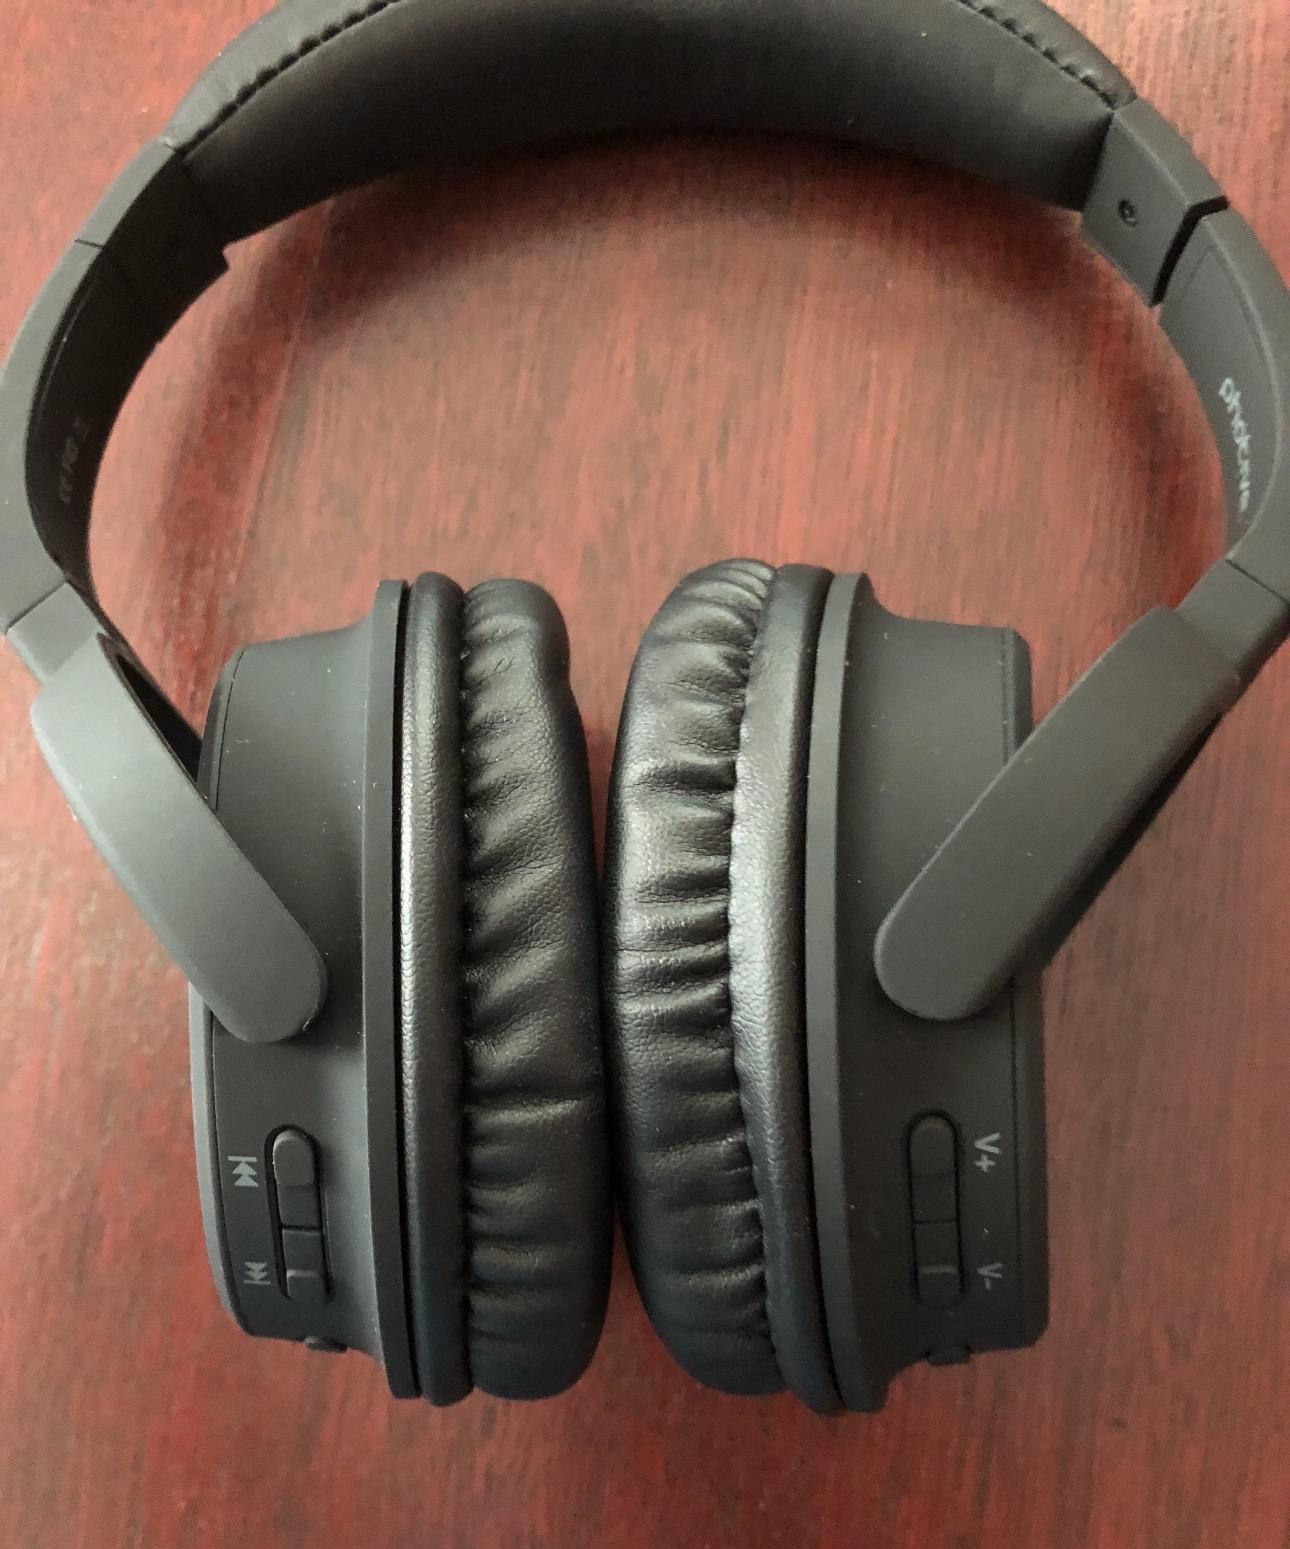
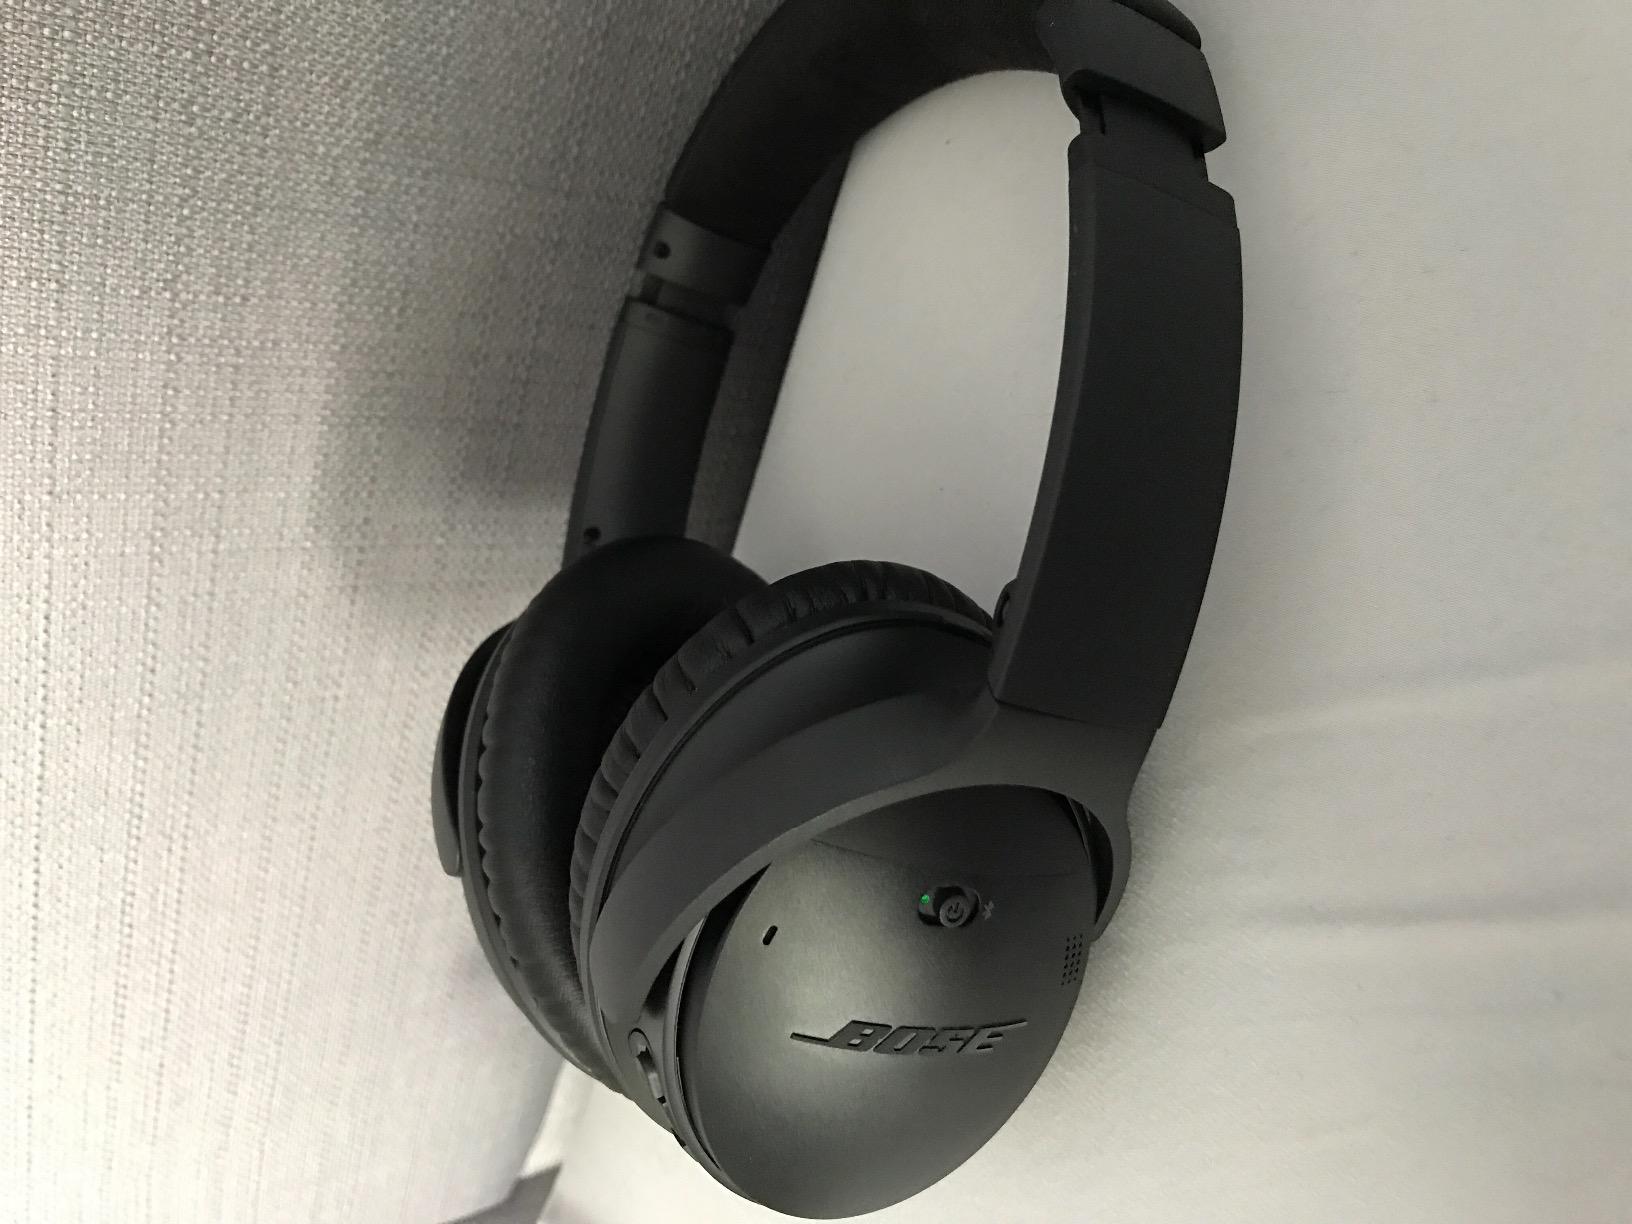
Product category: headphones
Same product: no